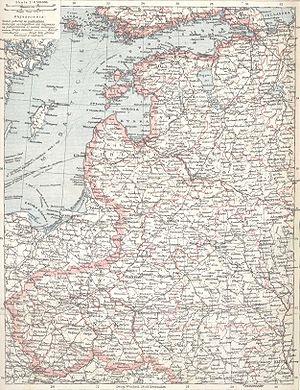
La Biélorussie est l'un des derniers États de l'Europe à s'être constitué comme nation, comme les Biélorusses eux-mêmes n'ont été considérés qu'à partir du XXᵉ siècle comme un véritable peuple. Ainsi, les différentes appellations usitées au cours des siècles indiquent une foncière incertitude d'identité et de statut du pays, incertitude toujours sensible.